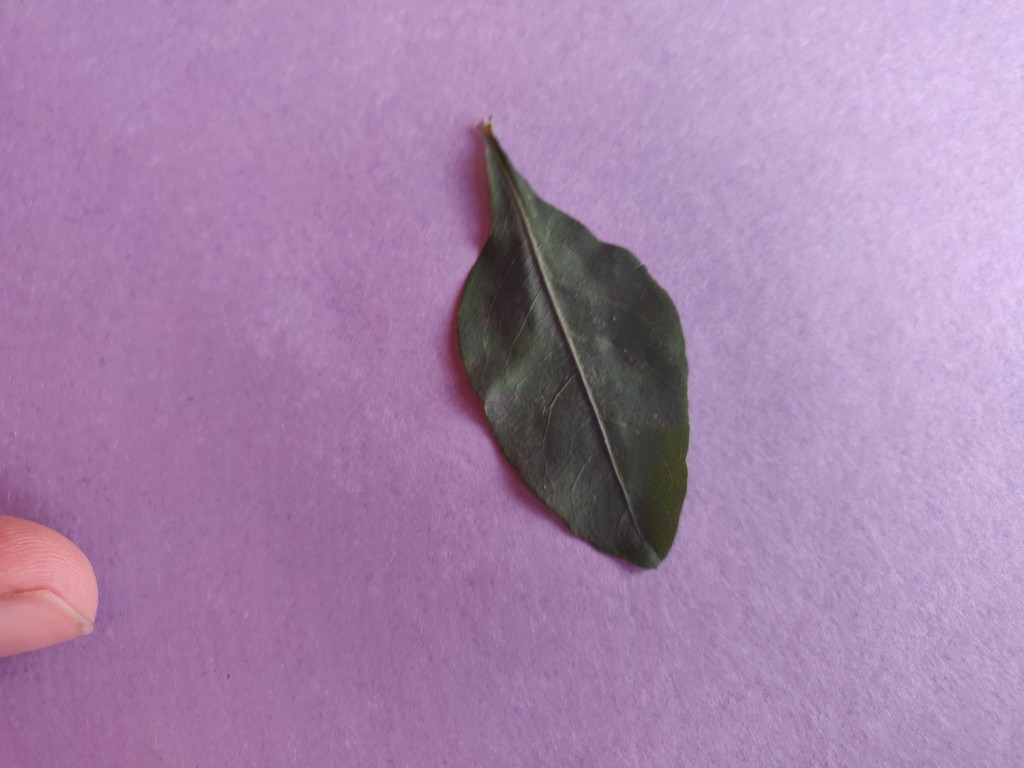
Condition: Healthy
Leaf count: single
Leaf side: front